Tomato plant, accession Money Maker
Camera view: vertical (180 deg); turntable rotation: 30 degrees
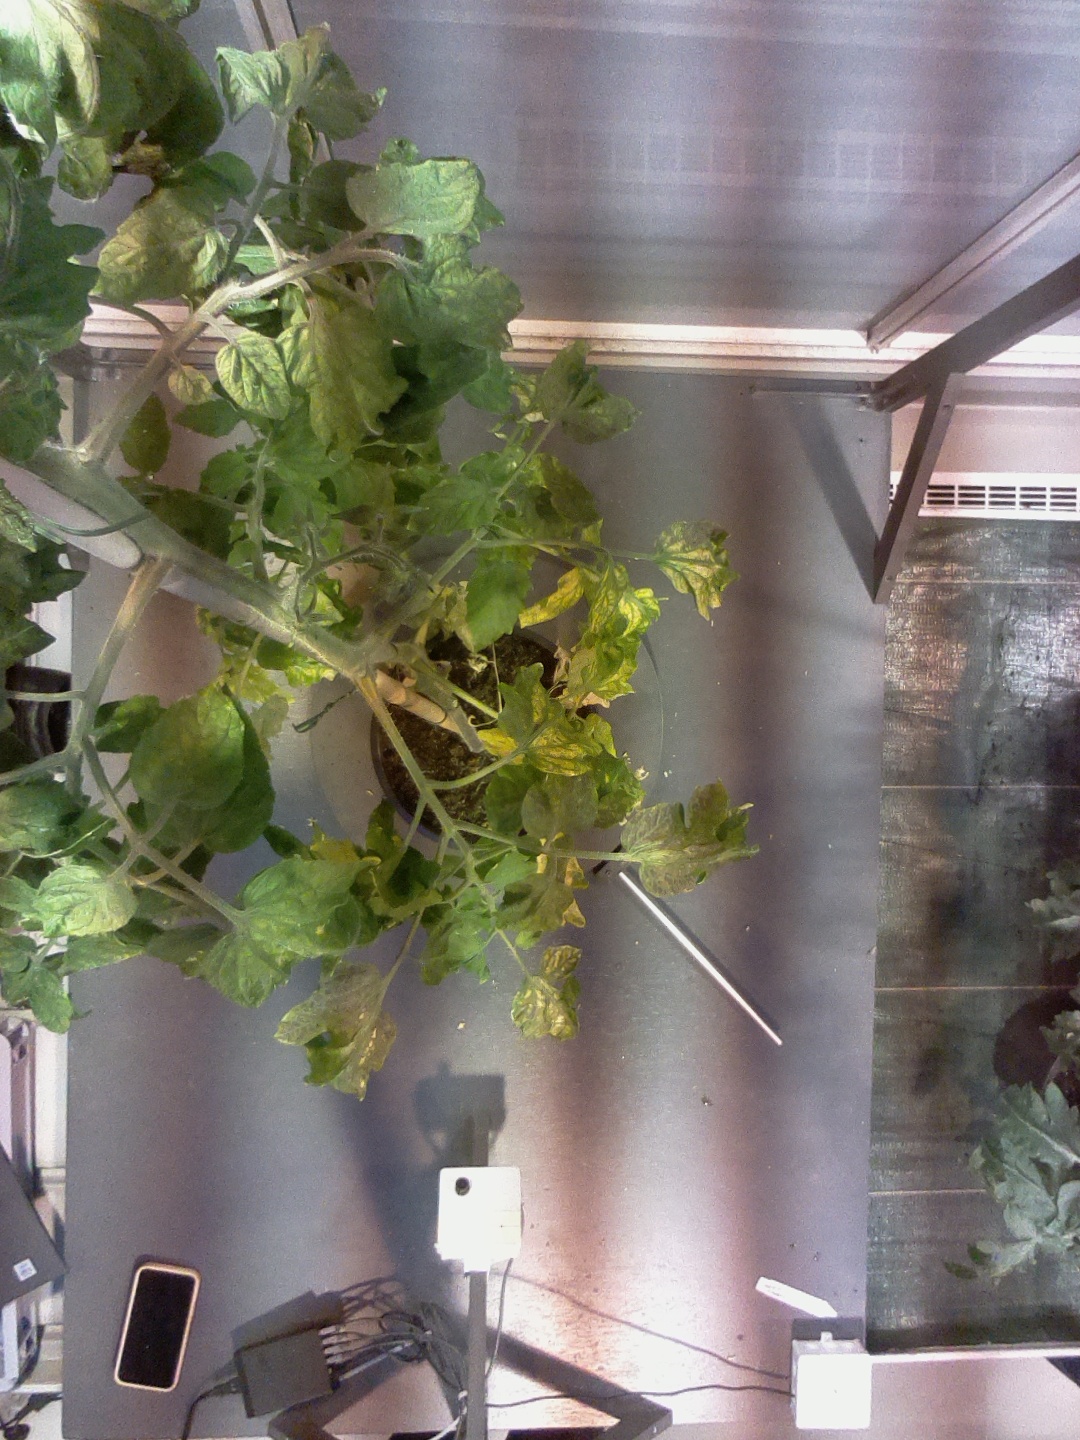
BBCH growth stage 71: 10%-20% of final fruit size